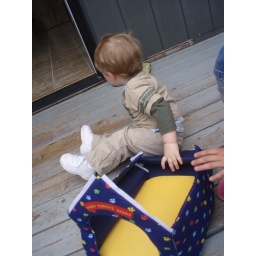
Climbing in the dog house